Edmond Toupet des Vignes

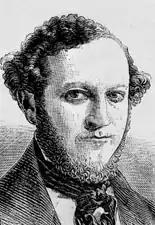

Edmond Edouard Ernest Victor Toupet des Vignes (5 September 1816 – 21 June 1882) was a French politician who sat in the legislature during the French Second Republic and the French Third Republic, and then became a senator. He was a firm believer in the republican form of government, and sat with the center left, but on topics such as religion held conservative views.